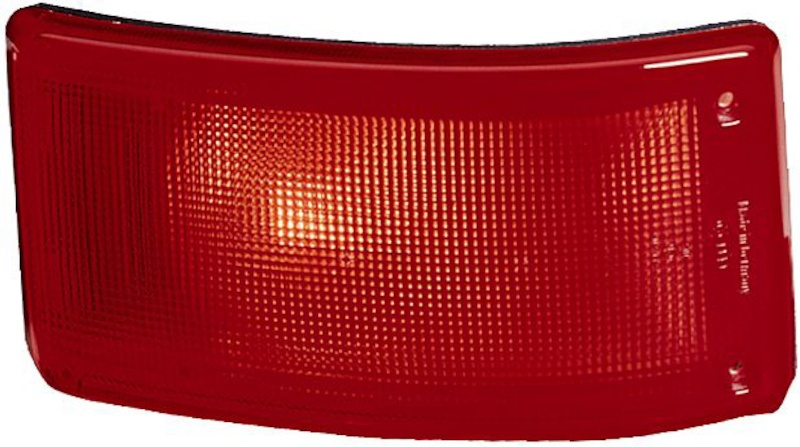
Hella Lamp Sb 2Sb
HELLA combination rear lamps. A crowning finish for the rear of the vehicle. In road traffic, communication often takes place via light signals - which is why reliable lights from HELLA are indispensable for road safety. For these luminaires, too, we rely on the highest quality and the use of efficient technologies. HELLA combination rearlights are also characterised by outstanding quality in terms of workmanship and stability - the long service life proves it. The wide range of variants gives the vehicle an individual and unique look. The combination options open up attractive styling possibilities for an unmistakable, brand-typical appearance, which is also playing an increasing role in vehicles in the commercial vehicle and agricultural sectors.
Brand: Hella
Category: Vehicles & Parts > Vehicle Parts & Accessories > Motor Vehicle Parts > Motor Vehicle Lighting > Tail Lights